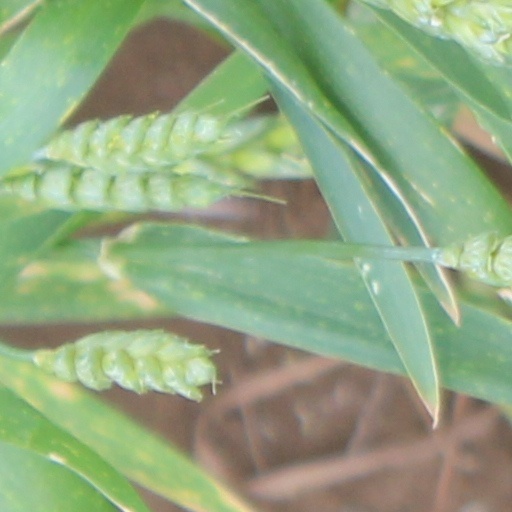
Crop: wheat